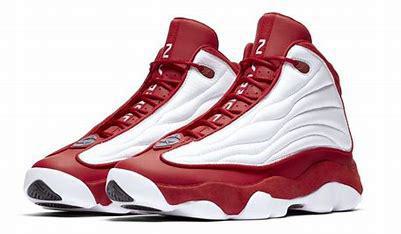
Brand: Jordan
Model: Pro Strong